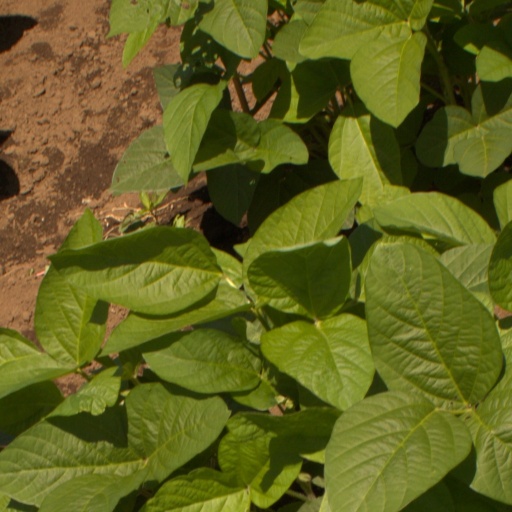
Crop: soybean